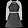
Label: Dress